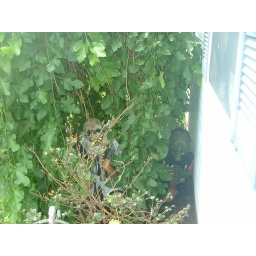
I caught Hunter and Ben hiding in the tree with masks on waiting for the girls to come outside!